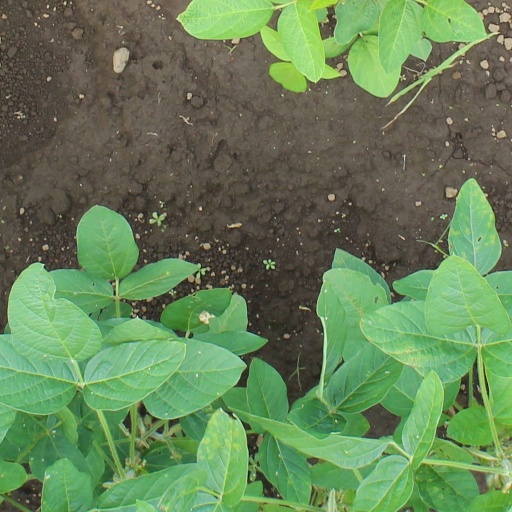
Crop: soybean